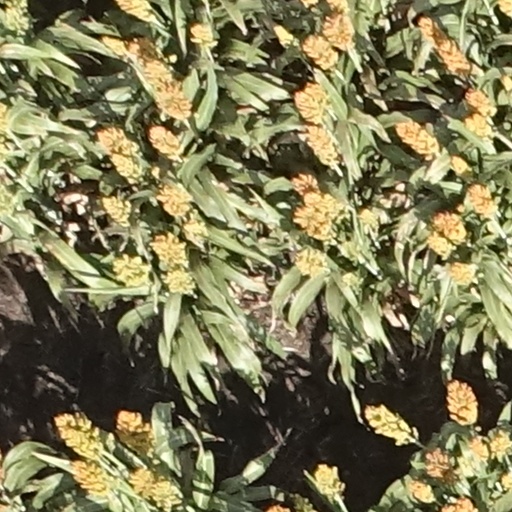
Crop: sorghum